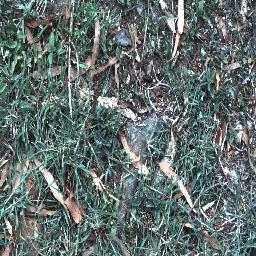
Label: negative